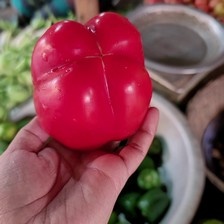
Label: capsicum